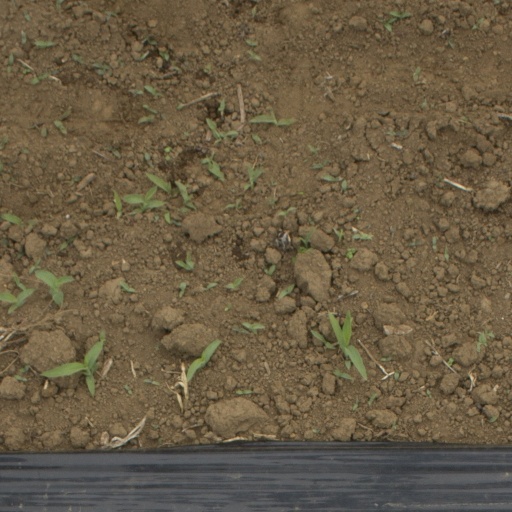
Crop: Jerusalem artichoke